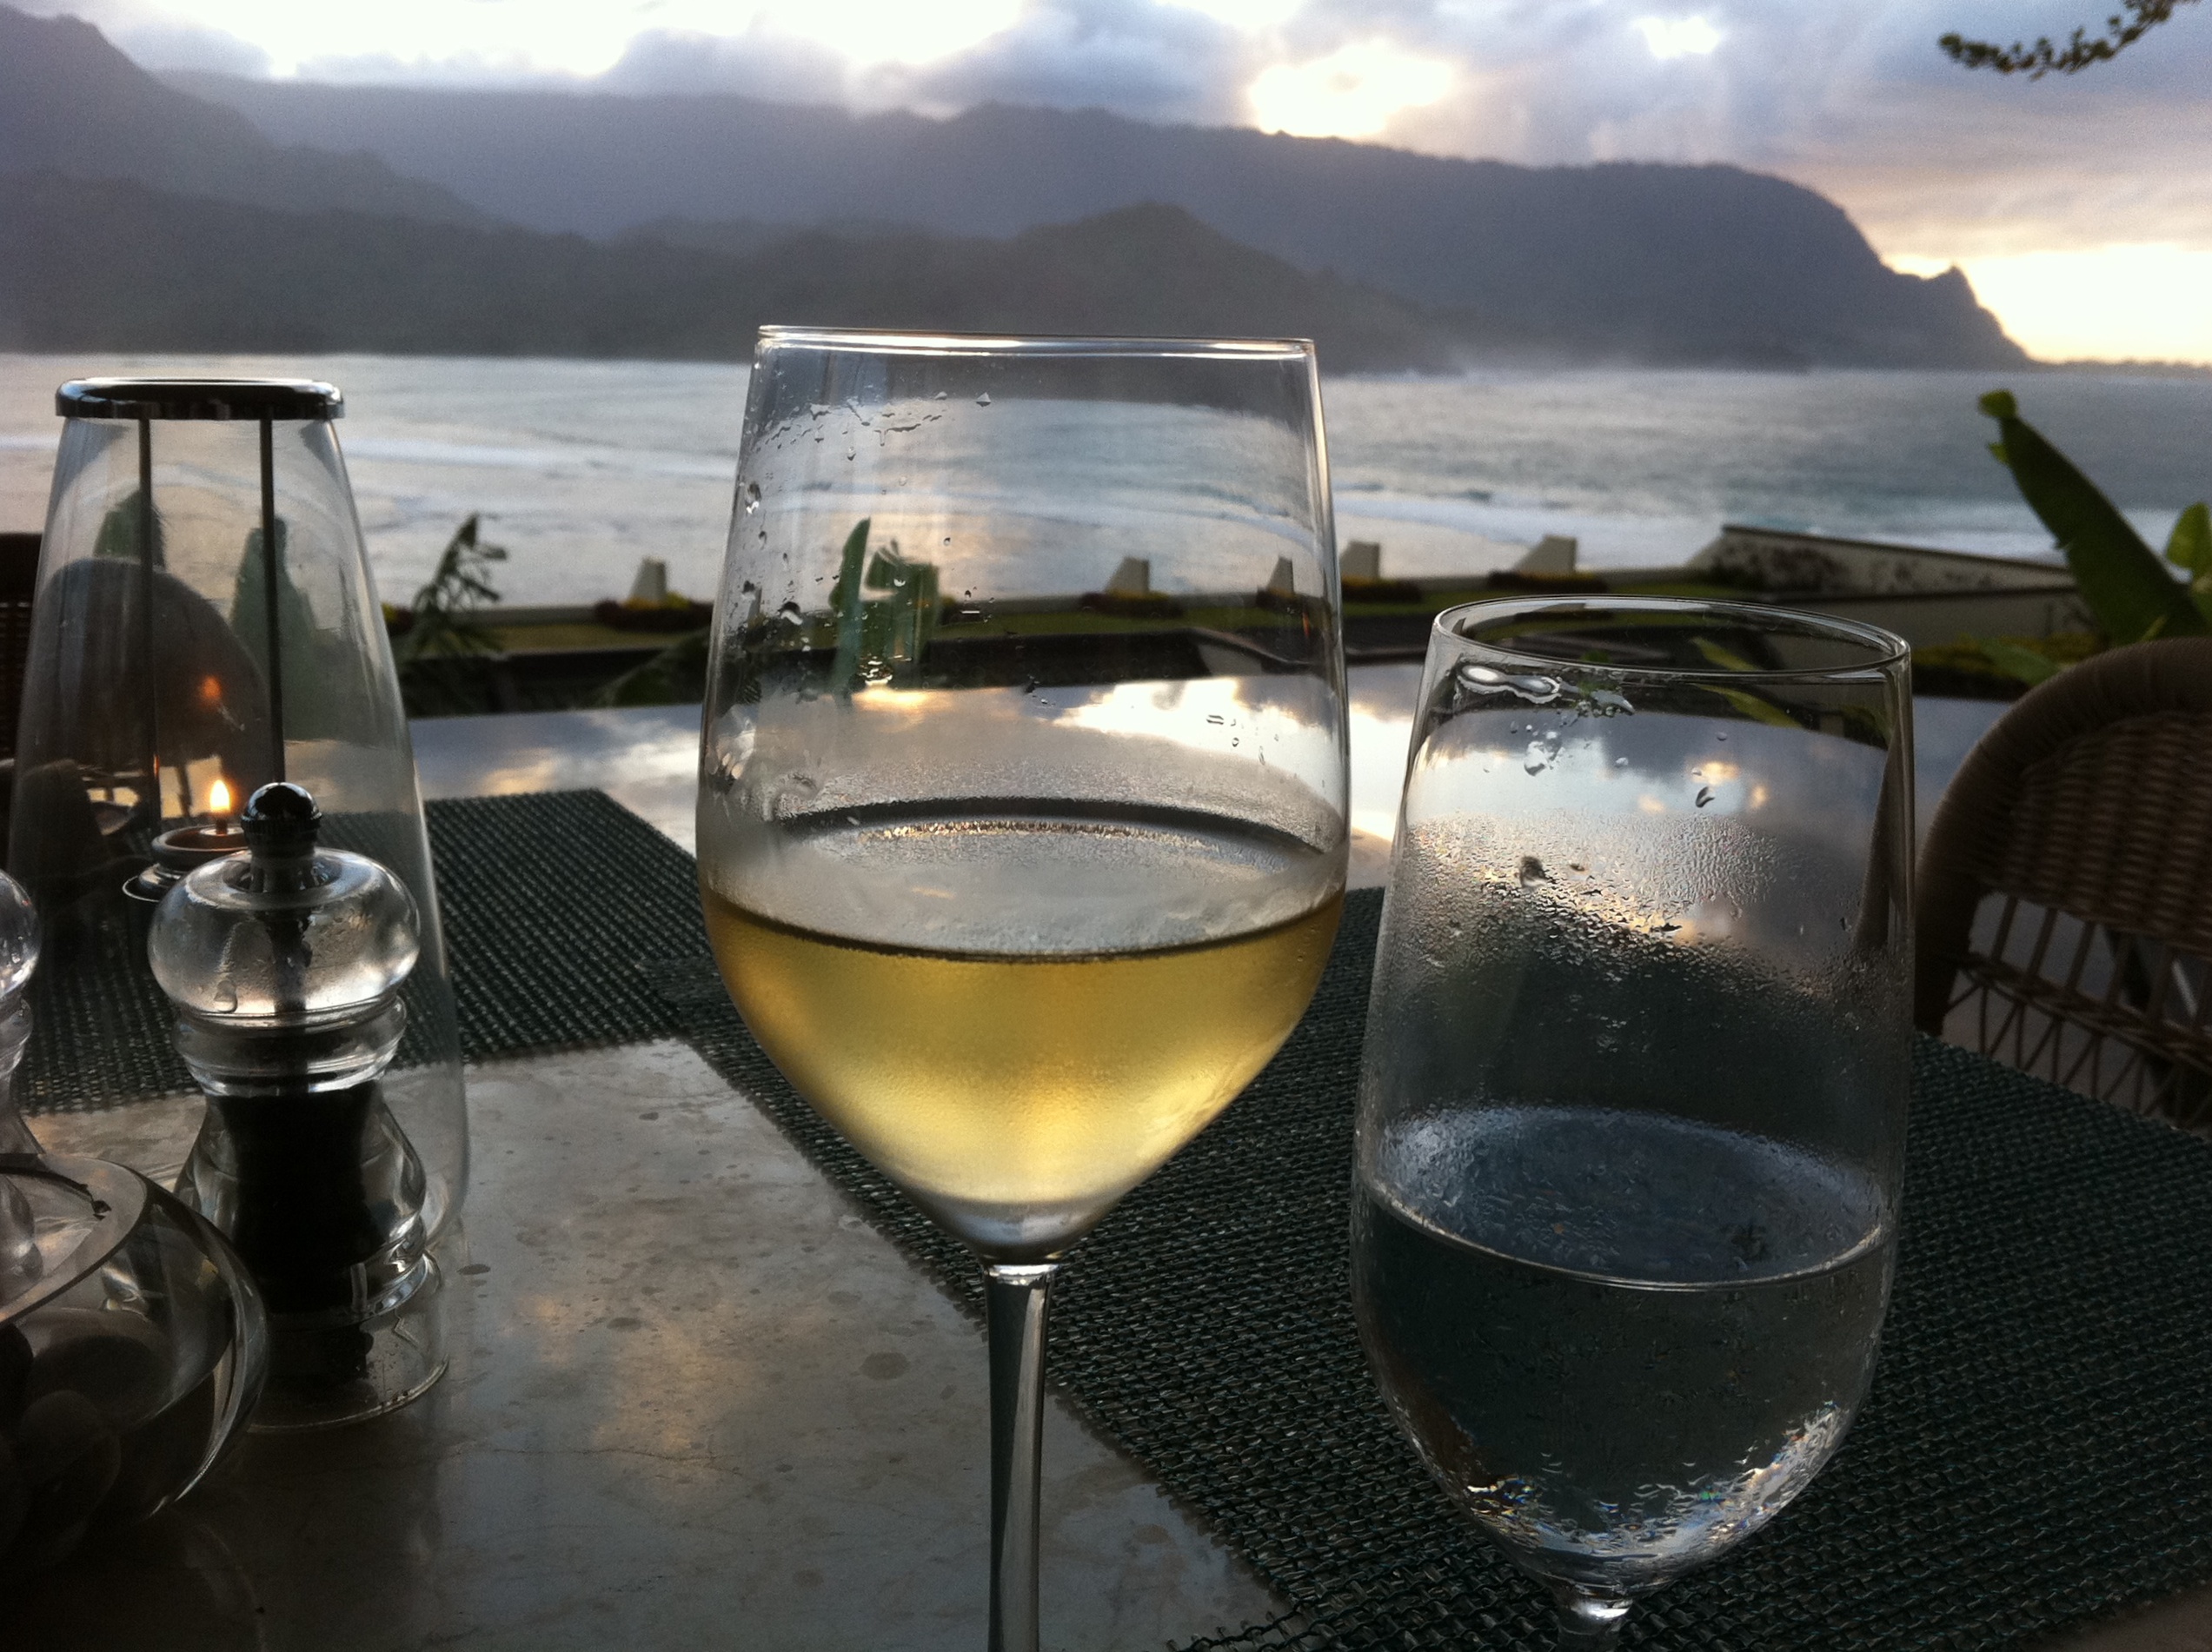
wine, glass, restaurant, drink, wine glass, hawaiikauai, alcoholic beverage, distilled beverage